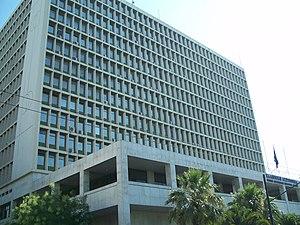
La police grecque est une force de maintien de l'ordre créée en 1984, année où fusionnèrent la Police urbaine et la Gendarmerie grecque.